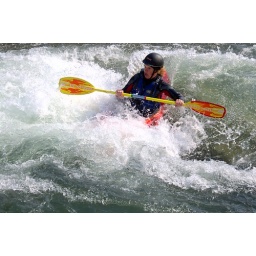
My wife Katrin in the white water stadium at St Laurent Blangy (France); playing in her Eskimo Kendo